4th Infantry Division (United States)

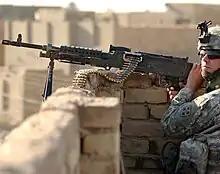
A 4th Infantry Division soldier manning an M240 machine gun in Iraq.

Returning to the US, the division resumed training and Cold War missions. The division remained stationed at Fort Carson, Colorado from 1970 through 1995. During this period, the division was converted to a mechanized infantry division, and frequently sent constituent units to Europe to participate in the annual REFORGER exercises to continue the Cold War mission of deterring Communist threats. In 1976 the division's 4th Brigade was established and permanently stationed forward at Wiesbaden, West Germany as Brigade 76, remaining there until being inactivated in 1984. It was during their time in Fort Carson that the division assumed the nickname, "Ironhorse".